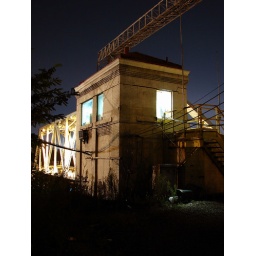
My office and bridge at night. Photo by Wade P. StreeterCopyright: The Open Lake Group LLCAll Rights Reserved.